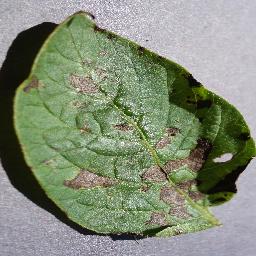
Label: Potato___Early_blight